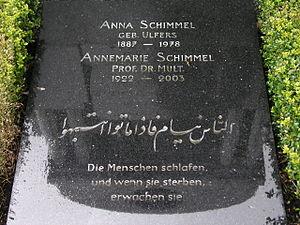
Annemarie Schimmel est une spécialiste allemande des sciences islamiques.